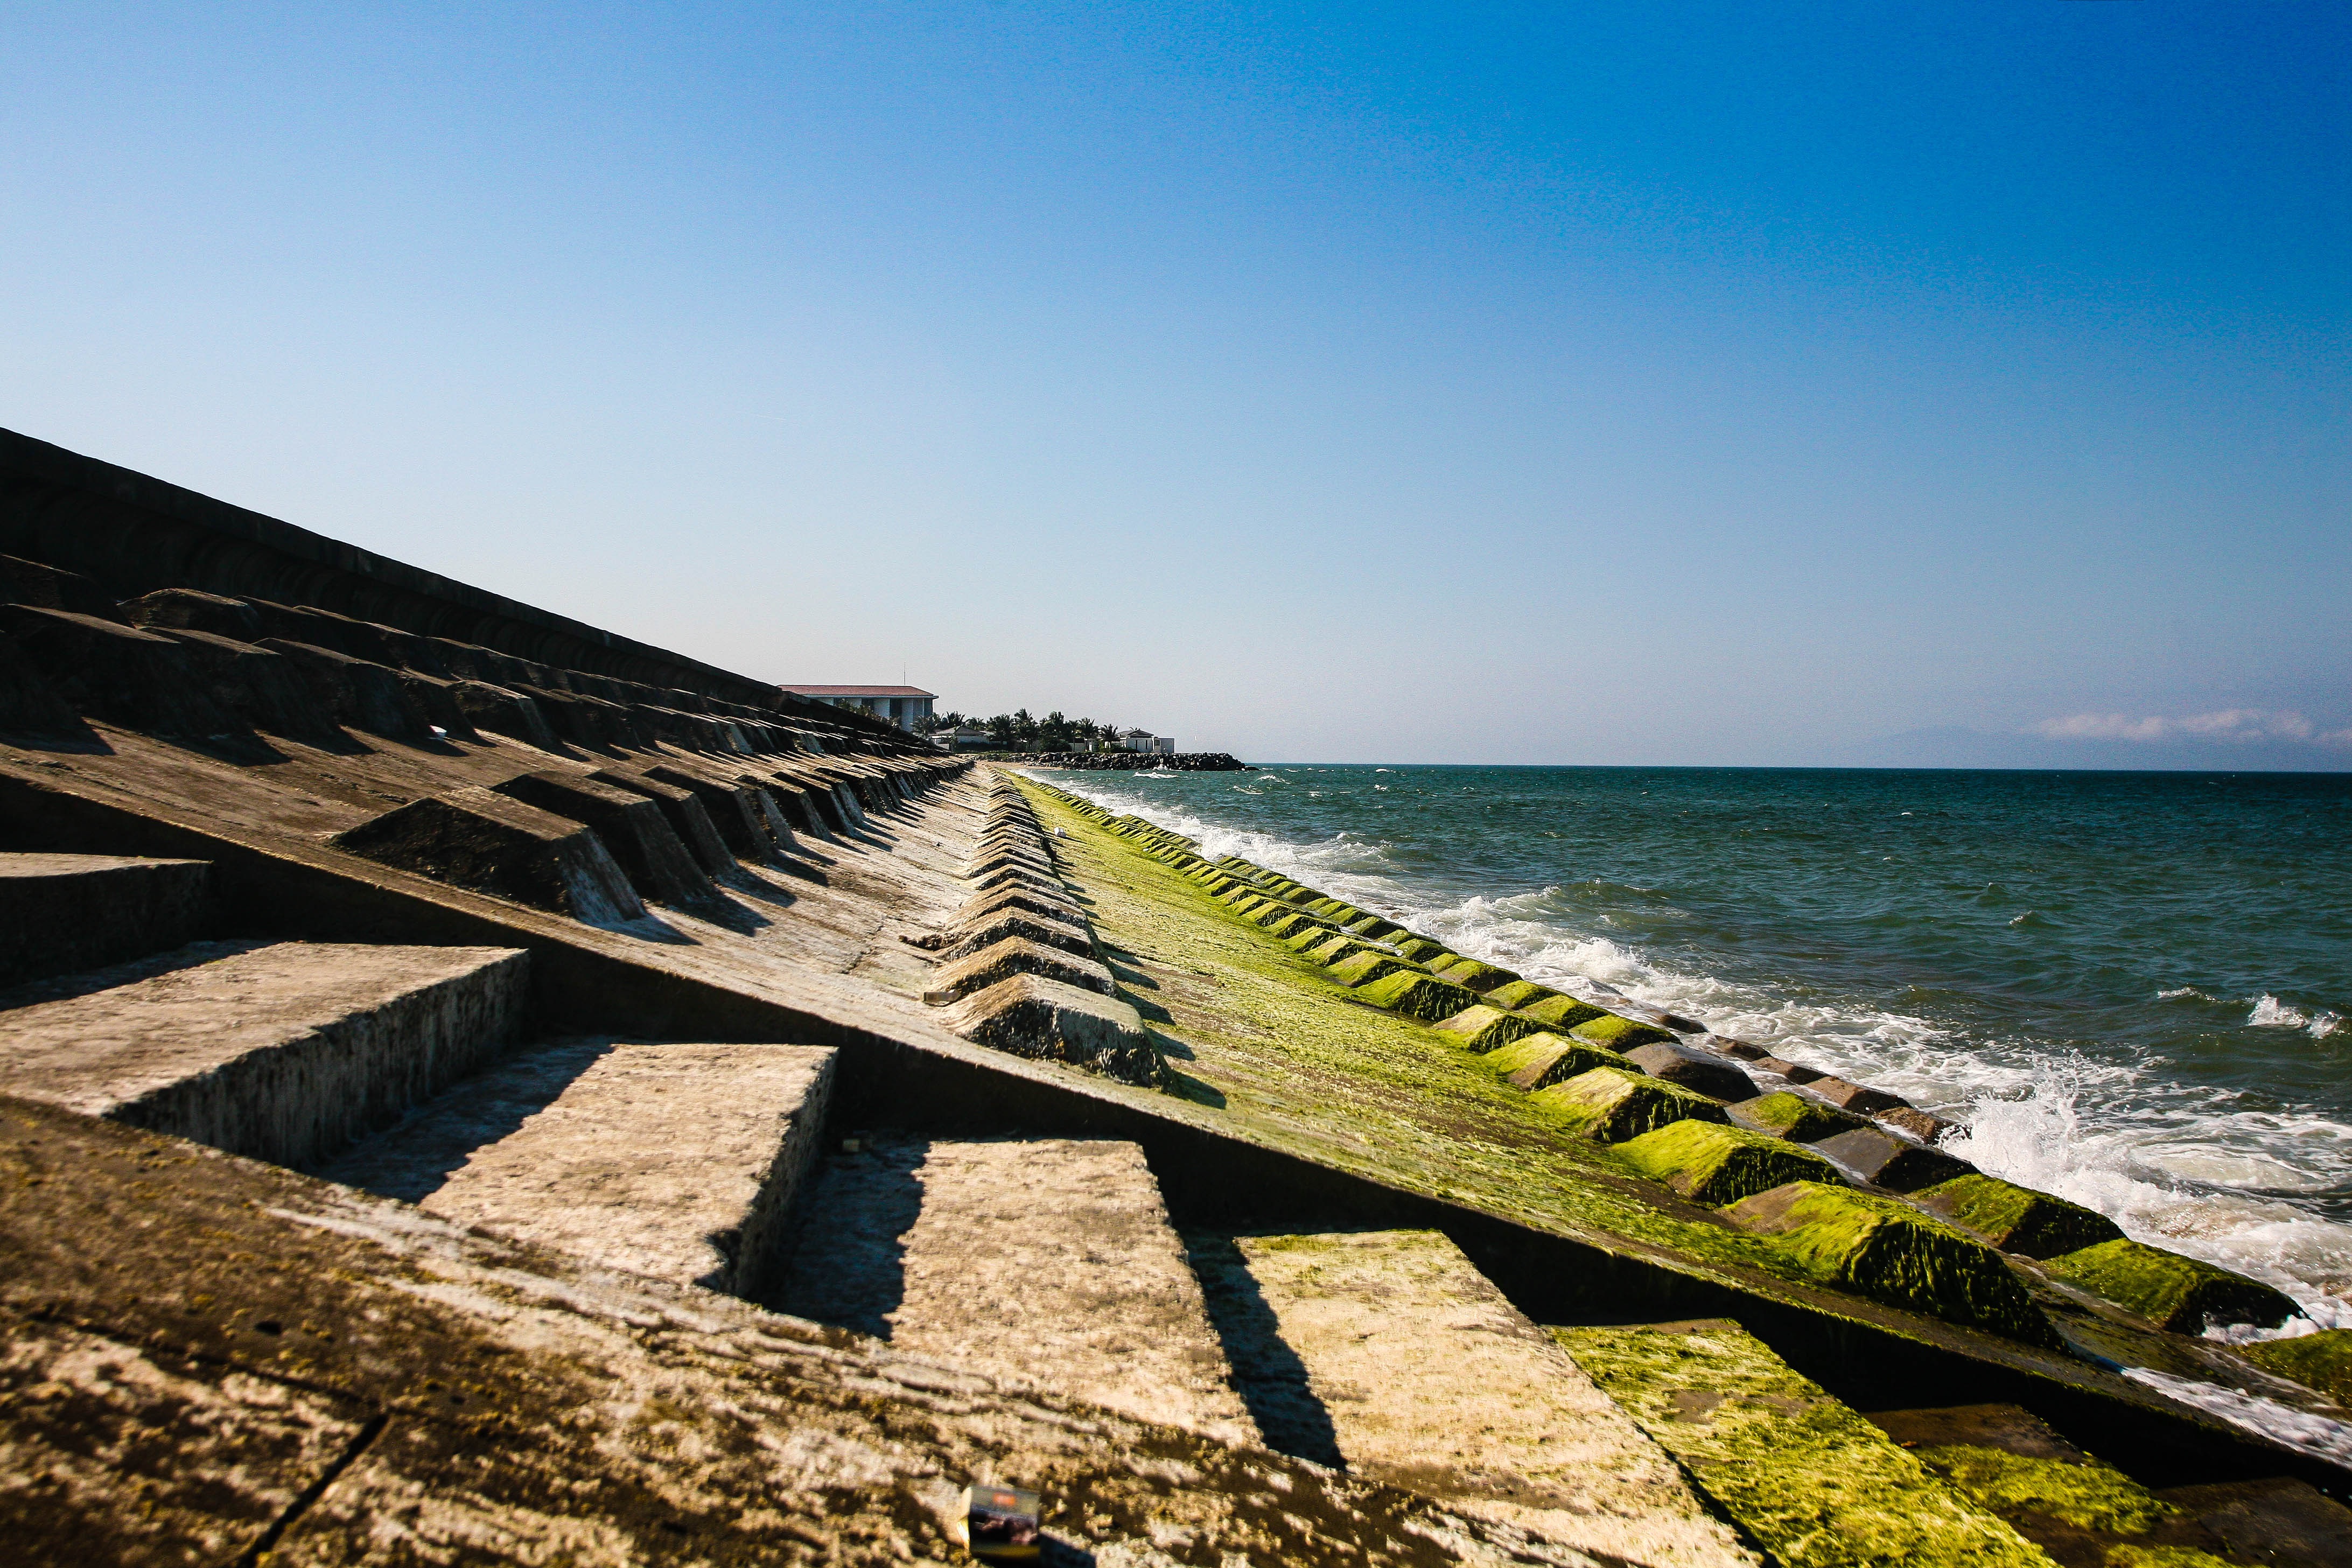
beach, landscape, sea, coast, water, nature, ocean, horizon, sunlight, shore, wave, vacation, cua dai beach, hoi an beach, vietnam beach